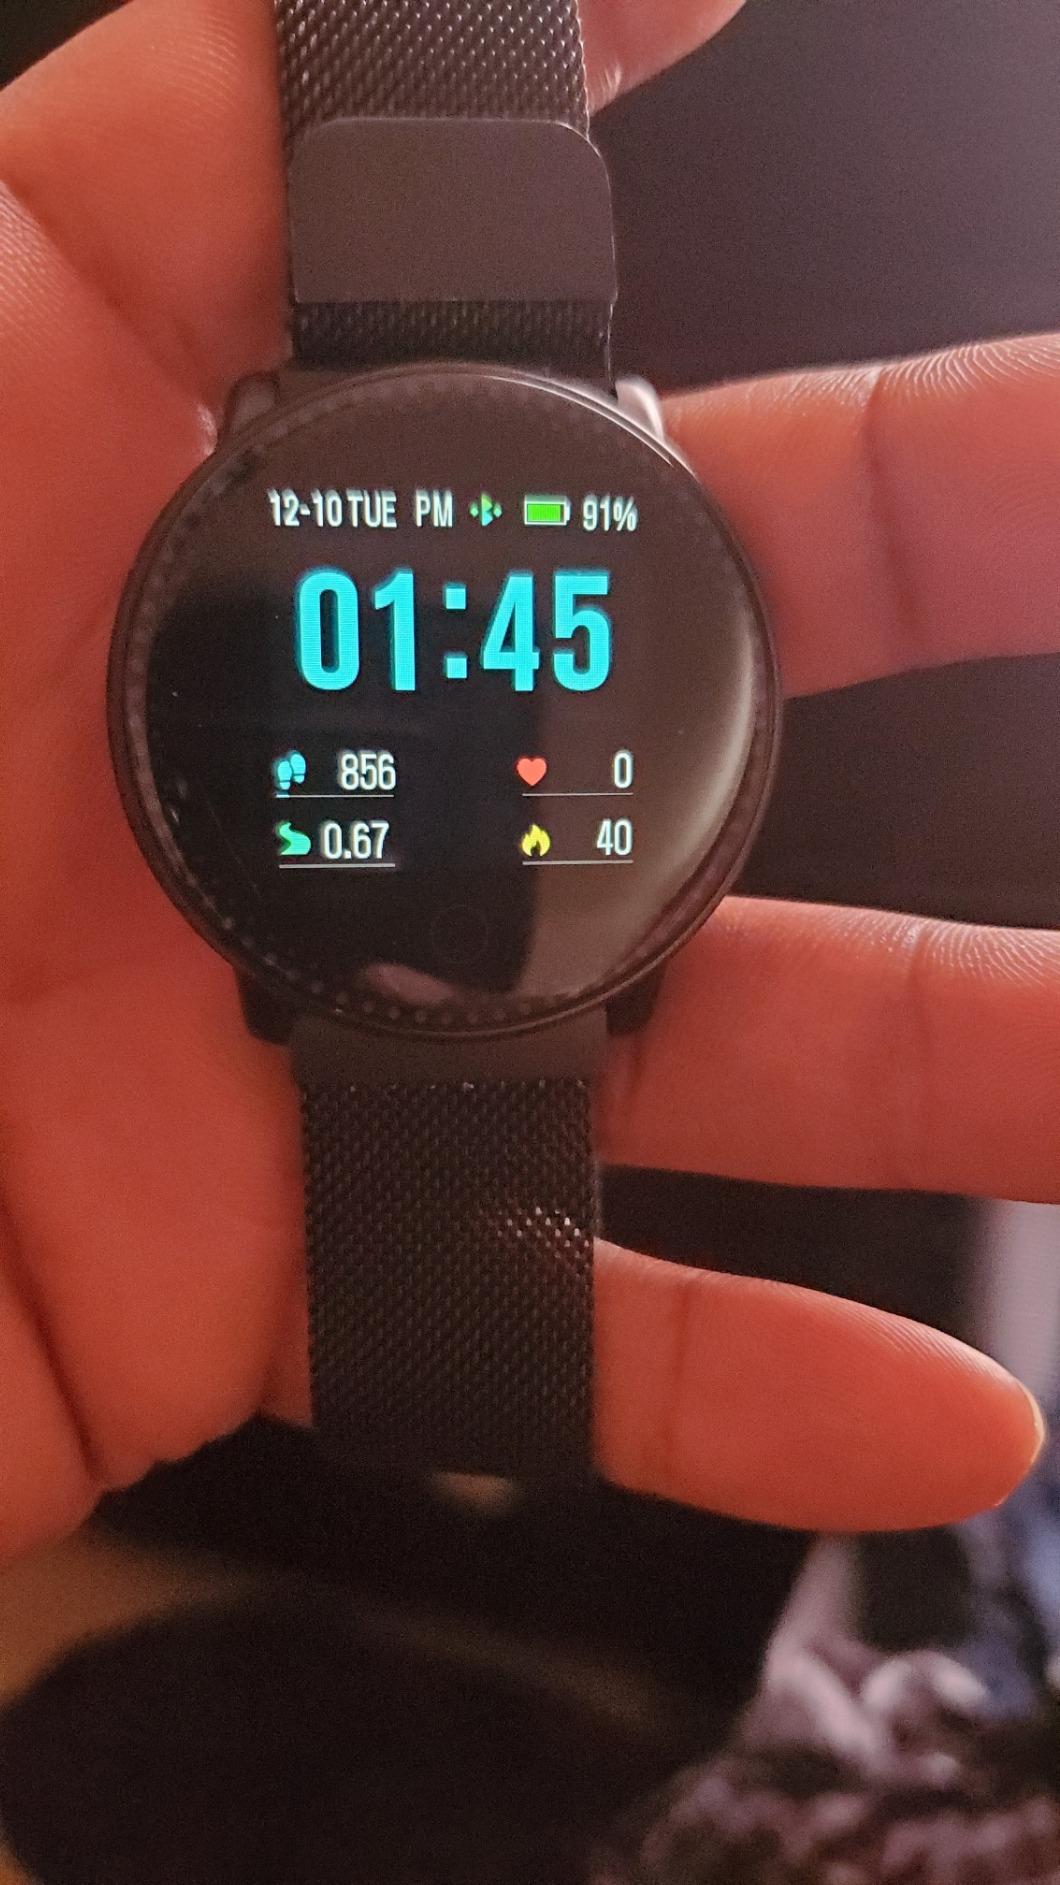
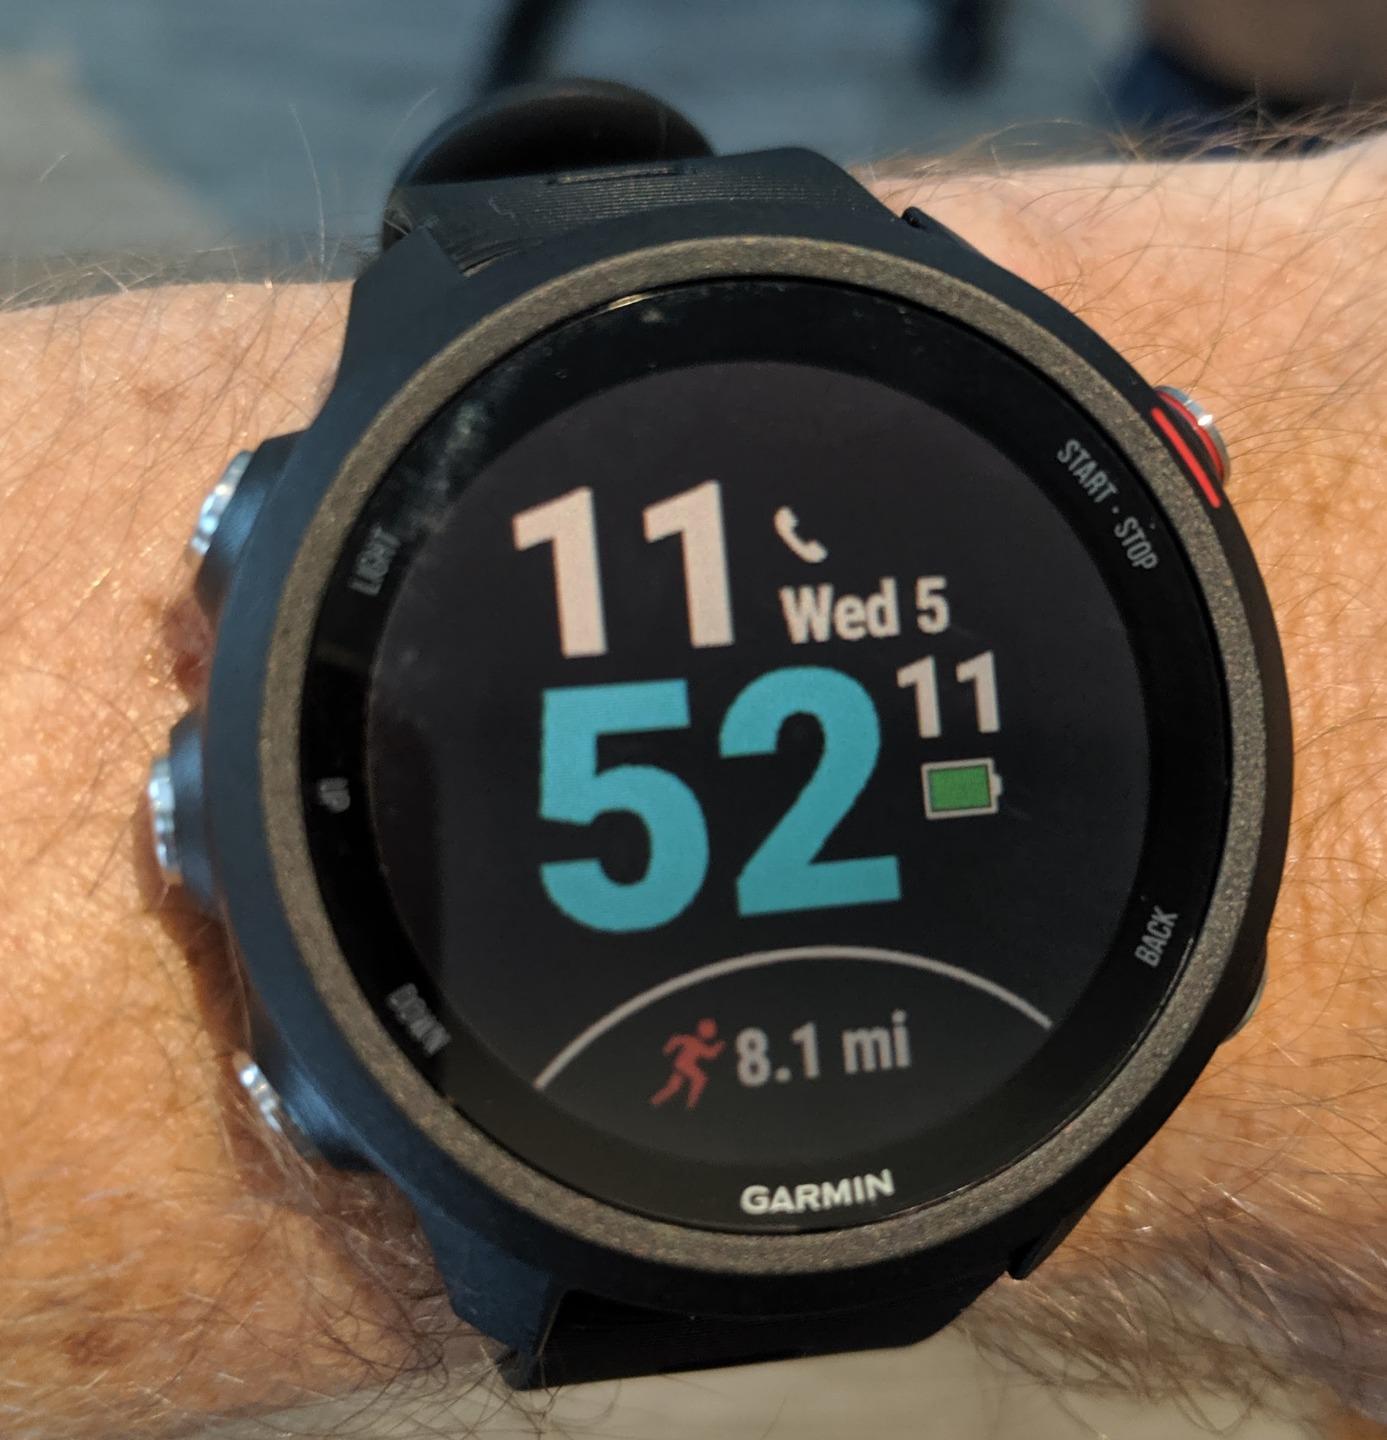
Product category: smartwatch
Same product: no